Tochmarc Étaíne

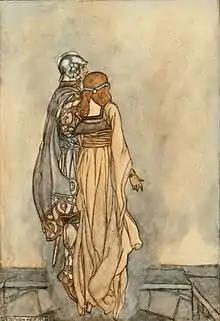
Étaín and Midir, illustration by Stephen Reid in T. W. Rolleston's "The High Deeds of Finn" (1910)

Tochmarc Étaíne, meaning "The Wooing of Étaín/Éadaoin", is an early text of the Irish Mythological Cycle, and also features characters from the Ulster Cycle and the Cycles of the Kings. It is partially preserved in the manuscript known as the "Lebor na hUidre" (c. 1106), and completely preserved in the "Yellow Book of Lecan" (c. 1401), written in language believed to date to the 8th or 9th century. It tells of the lives and loves of Étaín, a beautiful mortal woman of the Ulaid, and her involvement with Aengus and Midir of the Tuatha Dé Danann. It is frequently cited as a possible source text for the Middle English Sir Orfeo. Harvard professor Jeffrey Gantz describes the text as displaying the "poetic sense of law" in Irish legal society.